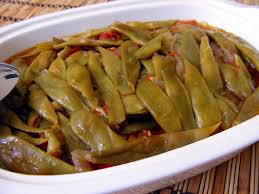
Yemek: taze_fasulye